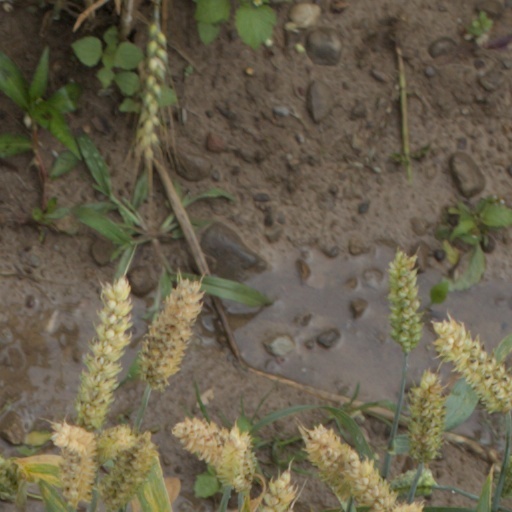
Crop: wheat